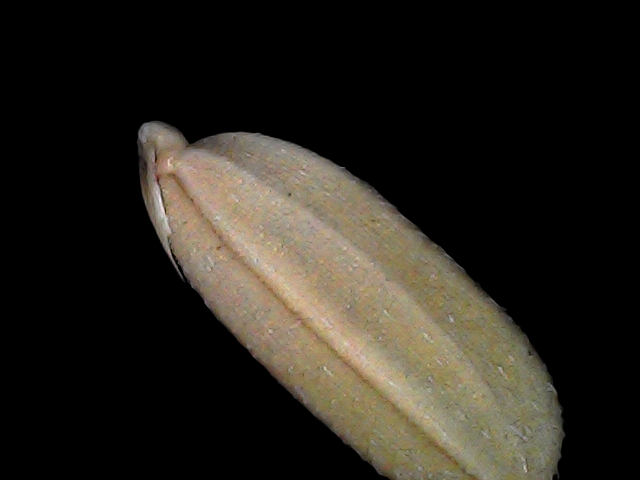
Rice variety: Br22